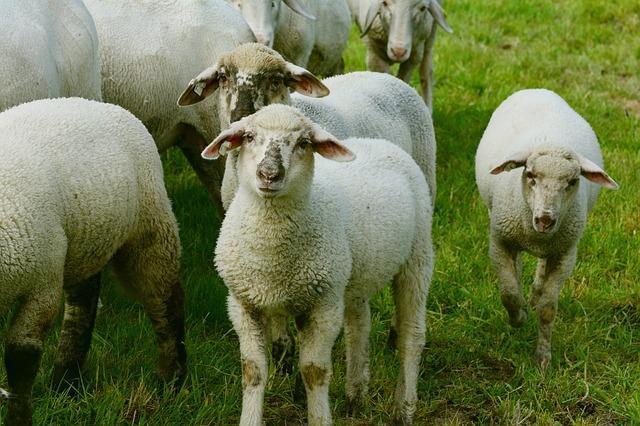
sheep